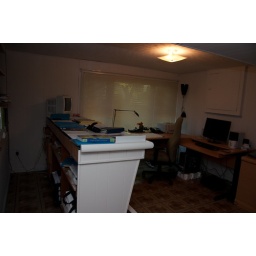
It's dark, but it's the bar &amp;amp; office area in the basement (aka Mike's man cave)